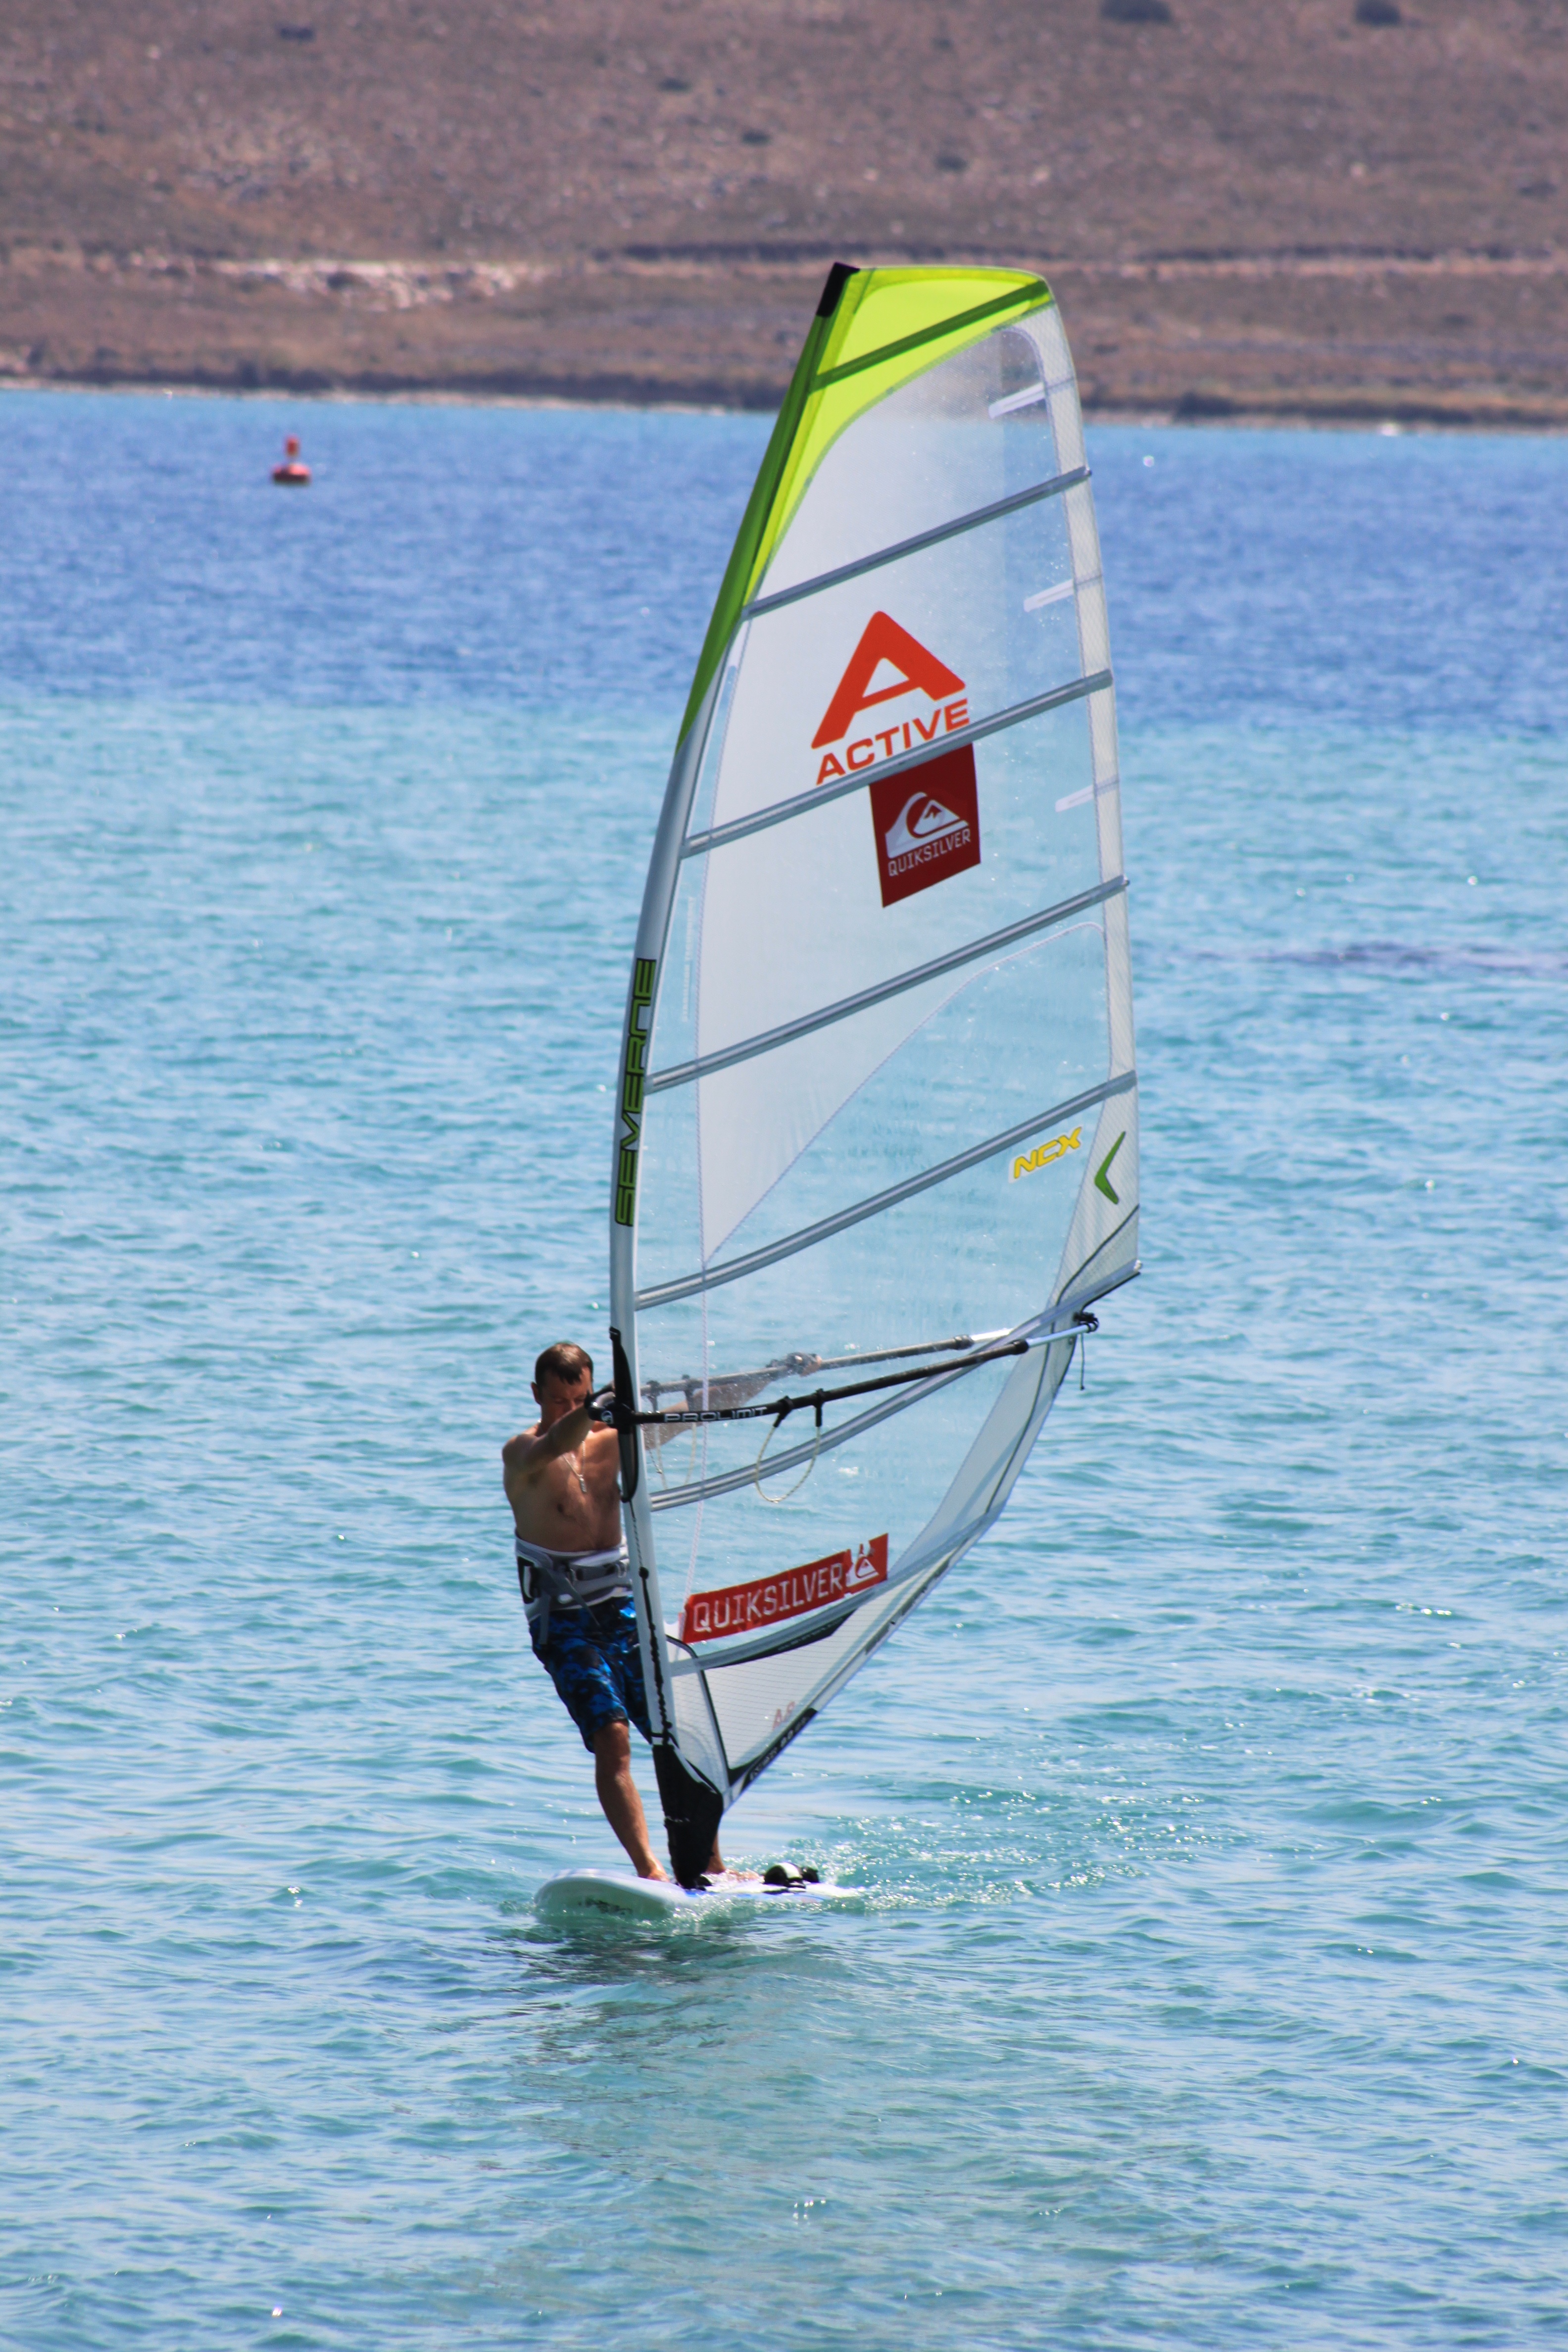
boat, wind, surfing, vehicle, sailing, extreme sport, sailboat, windsurf, sports, windsurfing, sail, marine, sailing ship, water sport, yacht racing, wind wave, boardsport, surfing equipment and supplies, surface water sports, dinghy sailing, keelboat, sailboat racing, ala at